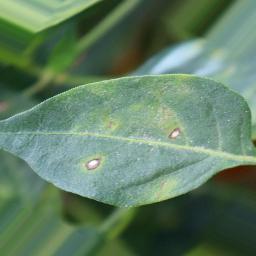
Label: cercospora